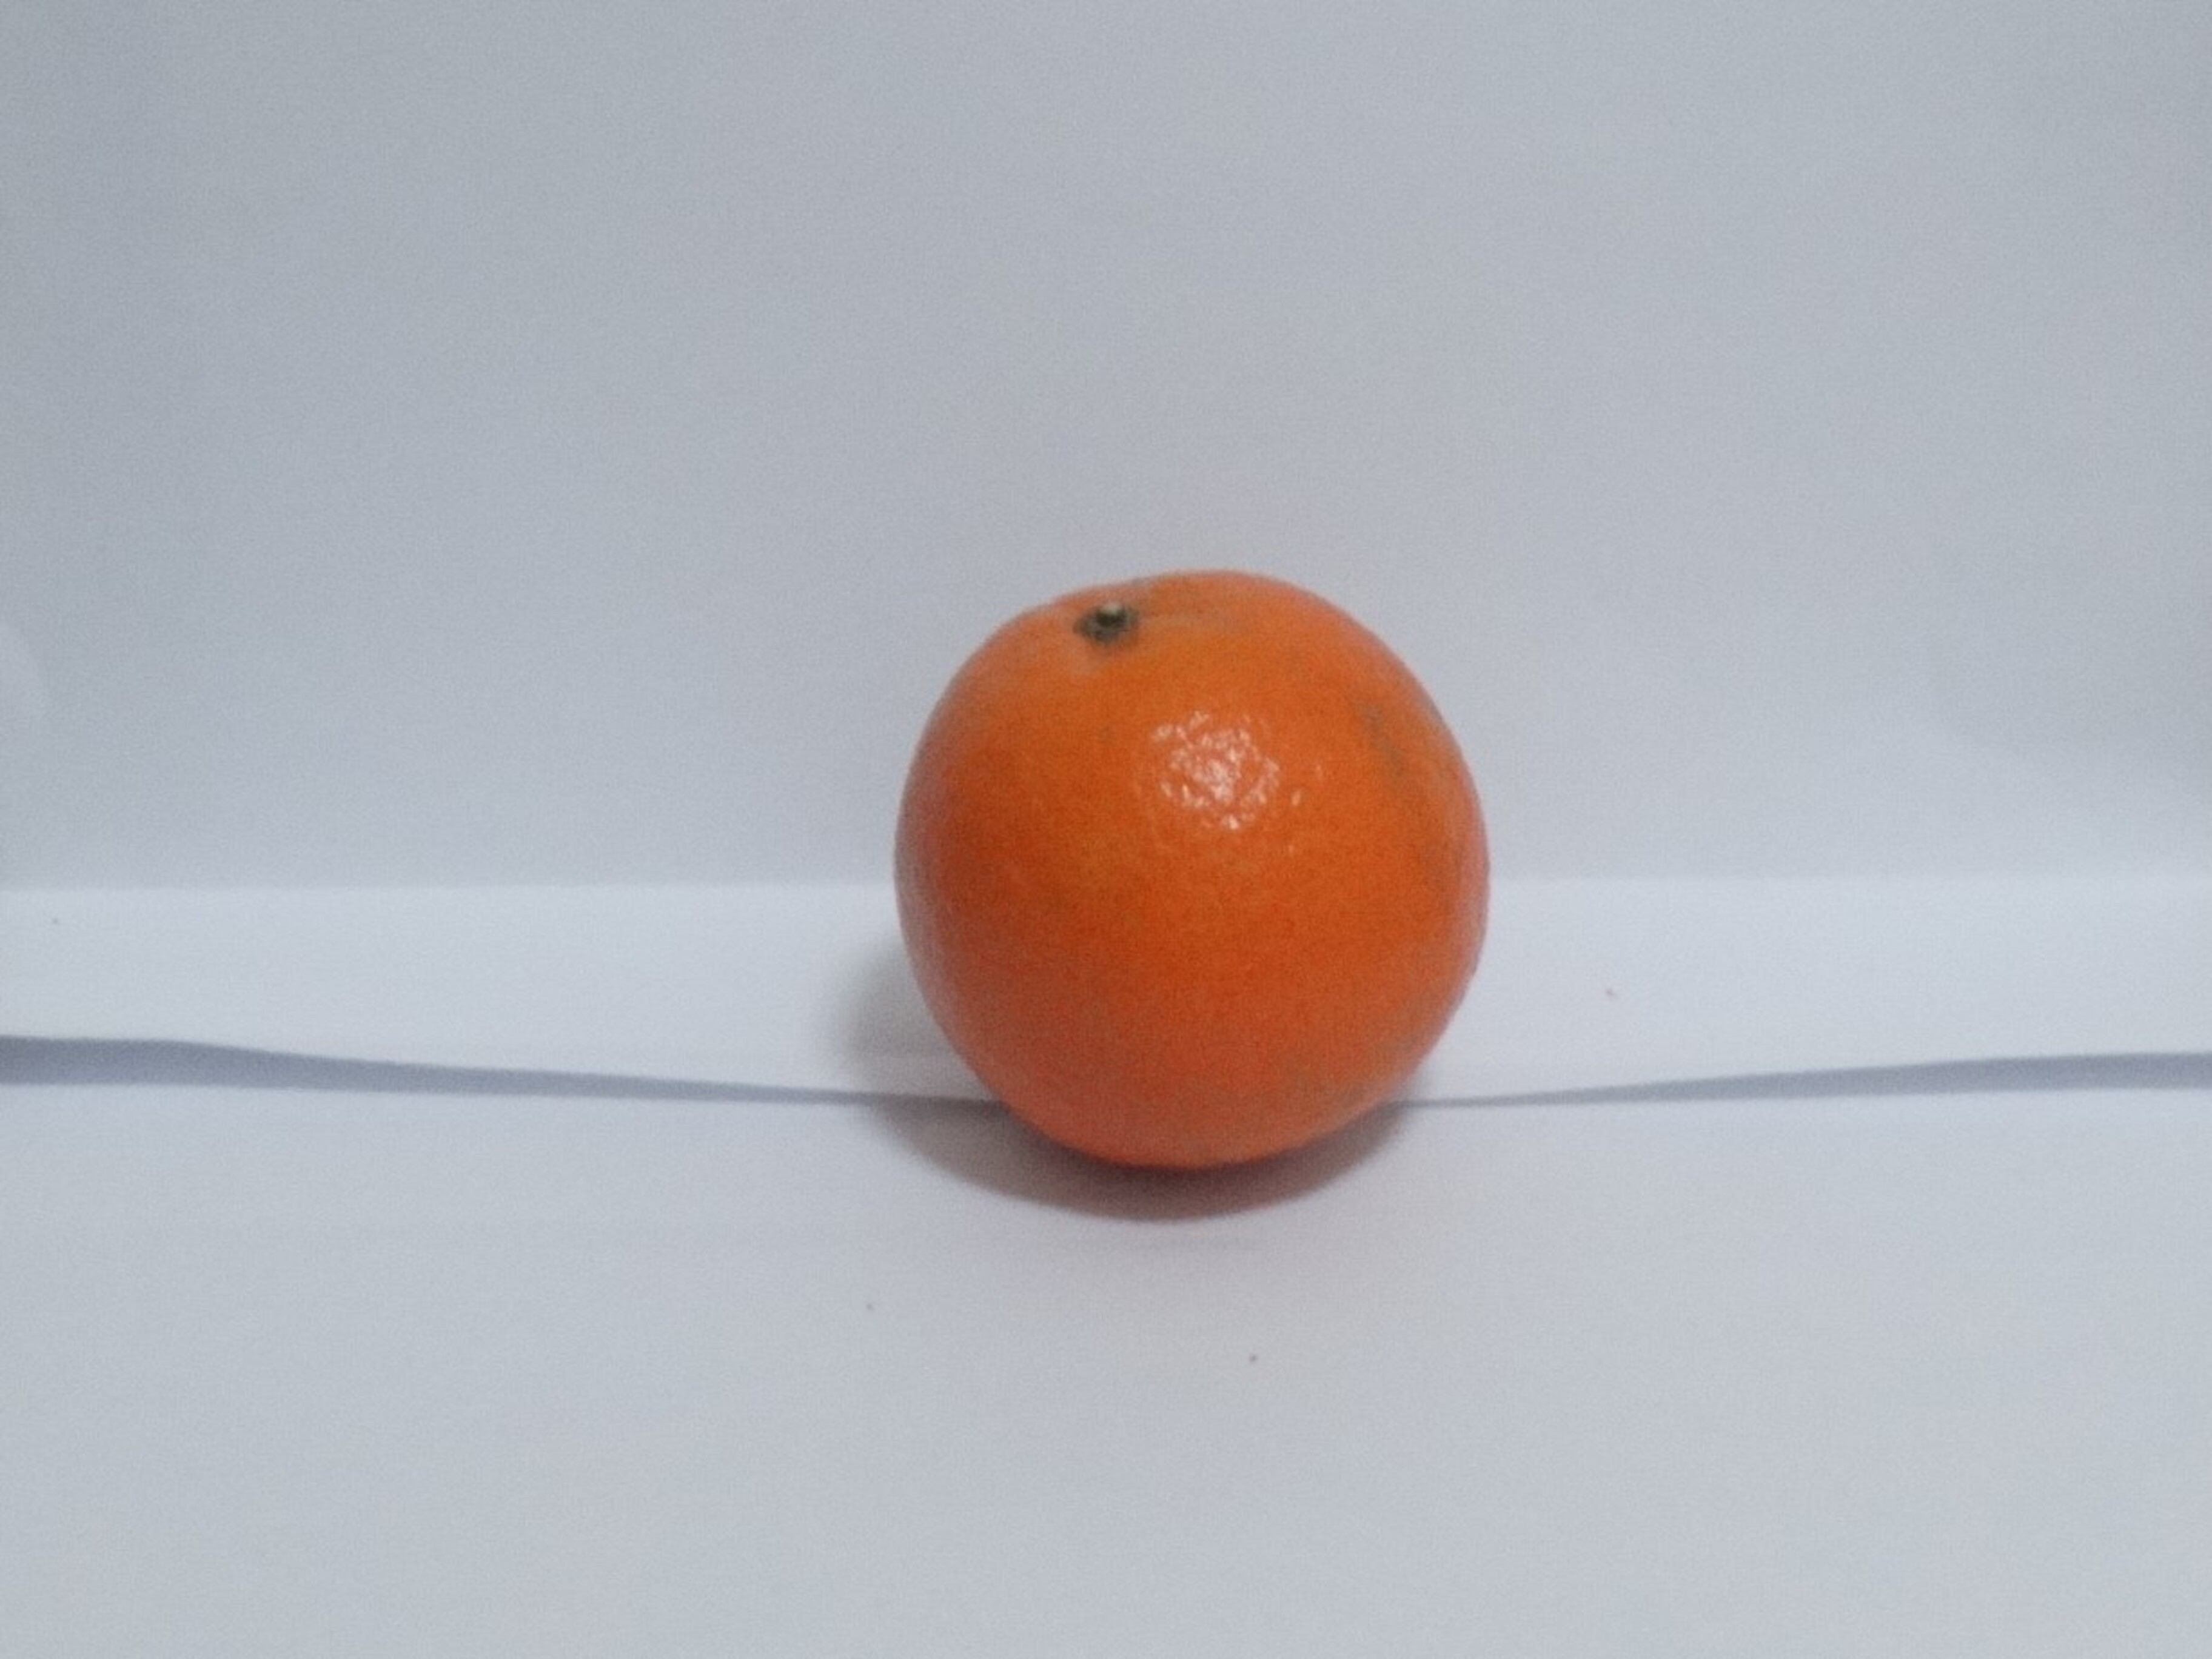
Citrus fruit variety: tankan